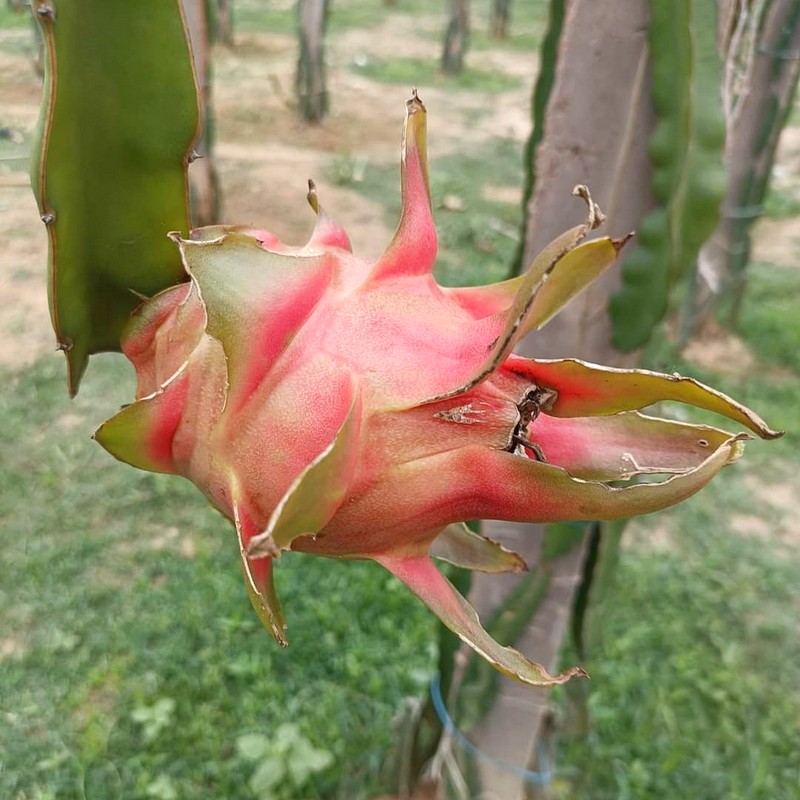
Label: Fresh Dragon Fruit